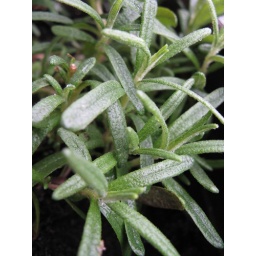
The plants on my balcony seem to like the current weather in Hamburg (cold, wet &amp;amp; windy).